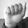
ASL letter: A